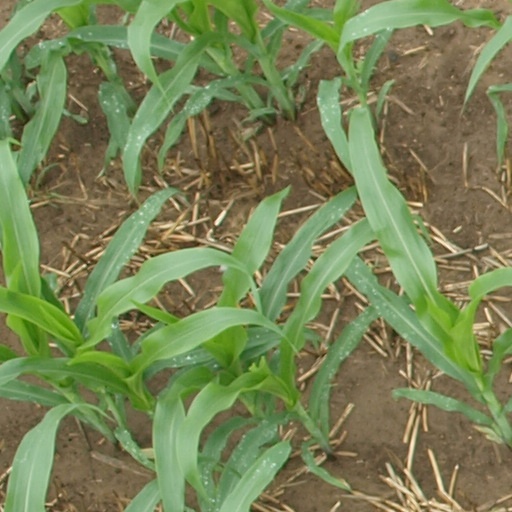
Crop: maize; corn